Volkswagen Karmann Ghia

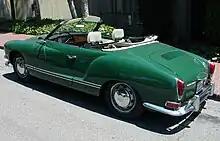
VW Karmann-Ghia Cabriolet

The styling of the vehicle, however, integrated work by Segre as well as Mario Boano, Sergio Coggiola and Giovanni Savonuzzi — and at various times they each took credit for the design.